Turbutt Francis

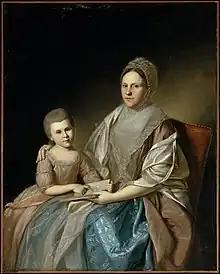
Francis' mother-in-law, Mrs. Samuel Mifflin, and his daughter, Rebecca Mifflin Francis, by Charles Willson Peale

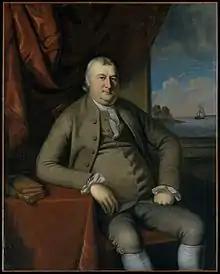
Francis' father-in-law, Samuel Mifflin, by Charles Willson Peale, circa 1777-1780

Colonel Turbutt Francis (1740 in Philadelphia – before 1797 in Pennsylvania), was an officer in the Pennsylvania Troops during Pontiac's War.